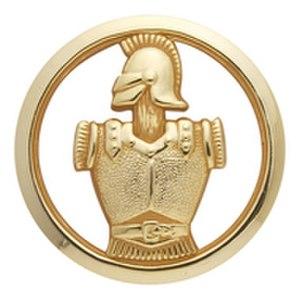
Insigne Insigne de béret du Génie militaire (France).
Le 10ᵉ régiment du génie a été créé à Toul le 1ᵉʳ mai 1914 comme régiment de forteresse. Son dépôt de guerre constitue durant le conflit 48 unités.
Le génie militaire français désigne le génie militaire de la France.
Le 13ᵉ régiment du génie est un régiment du génie militaire de l'armée française.
L'armée française a constitué de façon ancienne des unités spécialisées dans le génie militaire.
Le 11ᵉ régiment du génie est un régiment du génie militaire de l'armée française.
Le 8ᵉ régiment de transmissions est une unité de l'Armée de terre française dont la portion centrale était située à Suresnes, à la forteresse du Mont-Valérien. Le 1ᵉʳ août 2014, il fusionne avec la DIRISI d'Île-de-France et prend le nom de Direction interarmées des réseaux d'infrastructure et des systèmes d'information d'Île-de-France / 8ᵉ régiment de transmissions.
Cet article est une liste des formations en activité dans l’Armée de terre française.
Les unités d'instruction et d'intervention de la sécurité civile sont des unités françaises de lutte contre les incendies et de secours ayant un fonctionnement militaire. Même si elles n'en portent pas officiellement le titre, leurs missions sont très proches de celles des sapeurs-pompiers. Elles font partie de l'Armée de terre et appartiennent à l'arme du Génie, comme la Brigade des sapeurs-pompiers de Paris.
Le 35ᵉ bataillon du génie de l'air était une unité formant corps de l'armée de Terre de l'arme du Génie, mis à disposition du commandement de l’Armée de l'air. Les personnels du Génie de l'Air relevaient, pour les appelés, du contingent « Air » annuel, pour les personnels d'active, pratiquement tous du Génie-Terre, mais « prêtés » contre remboursement. Les hommes avaient donc la particularité de porter des fourreaux d'épaule mixtes air/génie.
Créé par la loi du 11 juillet 1889, le 5ᵉ régiment du génie, régiment de l'armée de terre spécialisé dans les travaux de voies ferrées, était basé au camp des Matelots à Versailles, raccordé au réseau ferré en gare de Versailles-Matelots. Il appartenait, en dernier lieu, à la brigade du génie spécialisée dans les travaux lourds.
Le 2ᵉ régiment du génie, créé le 12 mai 1814 par ordonnance royale à partir des bataillons de sapeurs et de mineurs qui avaient participé aux campagnes de la Révolution et de l'Empire, le 2ᵉ régiment du génie participe à toutes les campagnes militaires du XIXᵉ siècle. Il était le régiment de tradition de la ville de Metz. Intimement lié à cette ville, il en a partagé durant 184 ans les joies et les épreuves. Sa devise « Lorraine me garde » marquait son attachement à sa région et à son histoire. Il a été dissous le 16 juin 2010.
Le 72ᵉ régiment du génie est un régiment de génie de l'armée française.